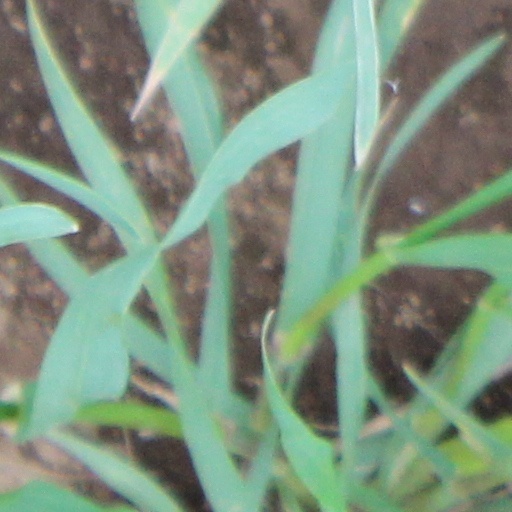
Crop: wheat